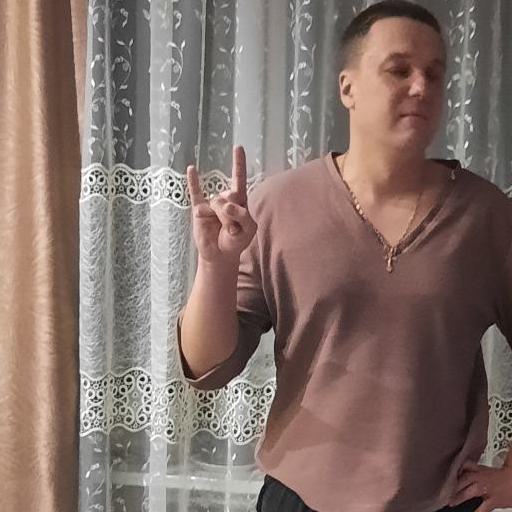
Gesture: rock